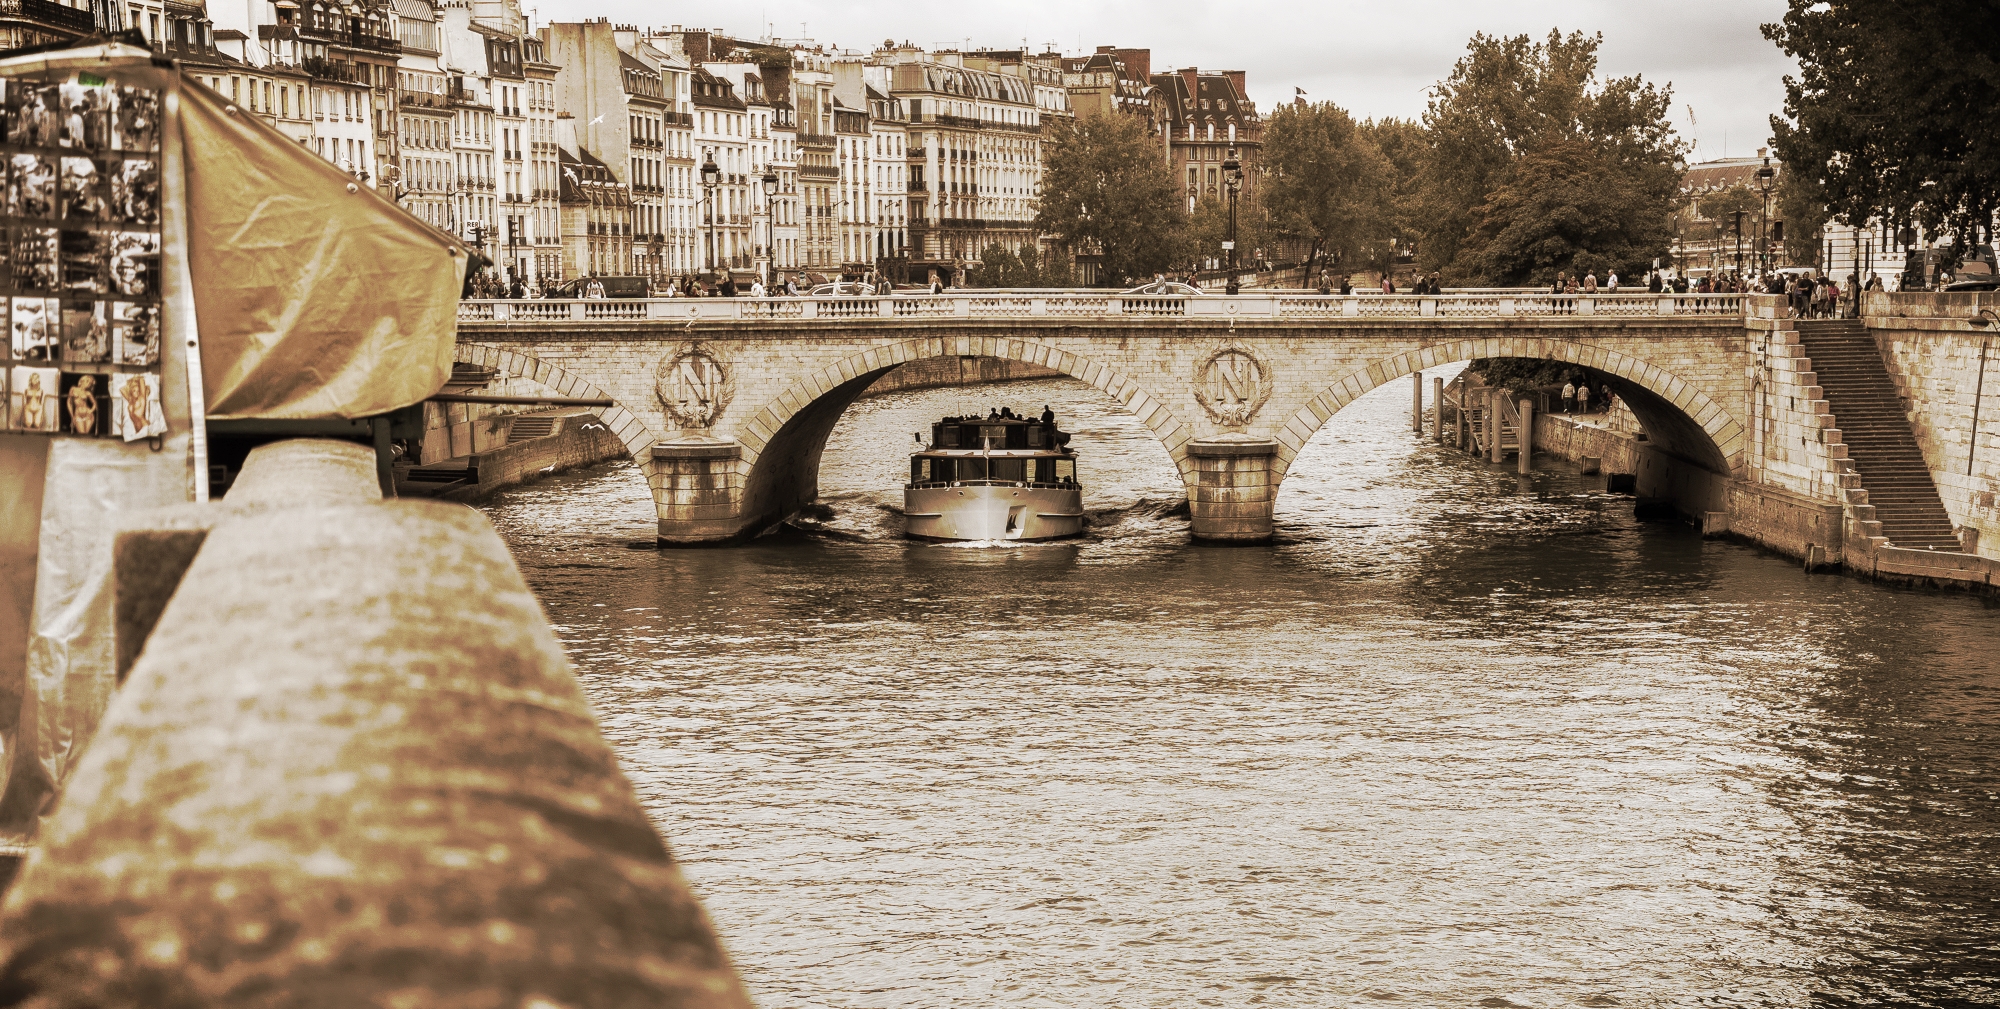
water, bridge, paris, canal, panorama, travel, france, europe, nikon, waterway, pont, capitale, ancient history